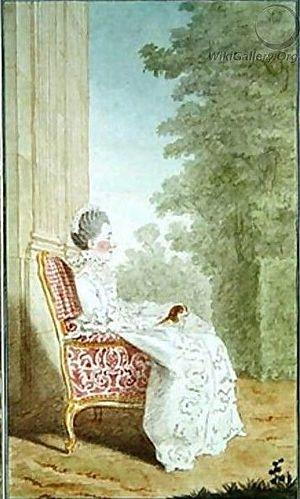
Marie Christine de Rouvroy (1728-1774), Princesse Charles-Maurice de Monaco, ""comtesse de Valentinois"" par Carmontelle"
Charles-Maurice de Monaco, également appelé Charles-Maurice Goyon de Matignon ou Charles-Maurice Grimaldi, comte de Valentinois et grand d’Espagne, est un aristocrate né le 14 mai 1727 à Paris et mort le 18 janvier 1798 à Maury.
Marie-Christine-Chrétienne de Rouvroy de Saint-Simon, dite « mademoiselle de Ruffec », est la petite-fille du mémorialiste Saint-Simon. En 1749, elle devient comtesse de Valentinois par son mariage avec Charles-Maurice Goyon de Matignon, comte de Valentinois. En 1754, elle devient comtesse de Rasse et grande d'Espagne par la mort de son oncle Jean-Armand de Rouvroy de Saint-Simon.